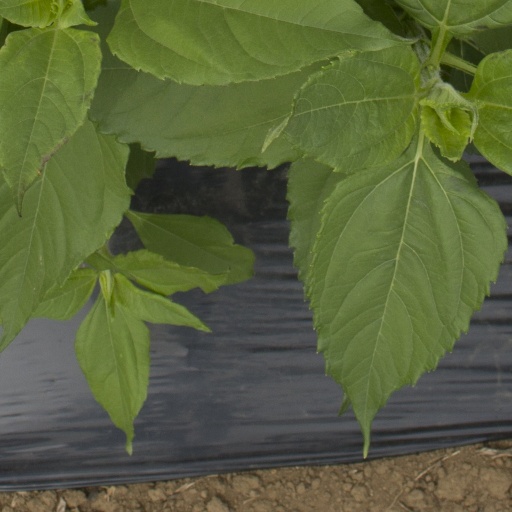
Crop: Jerusalem artichoke